Overlapping markup

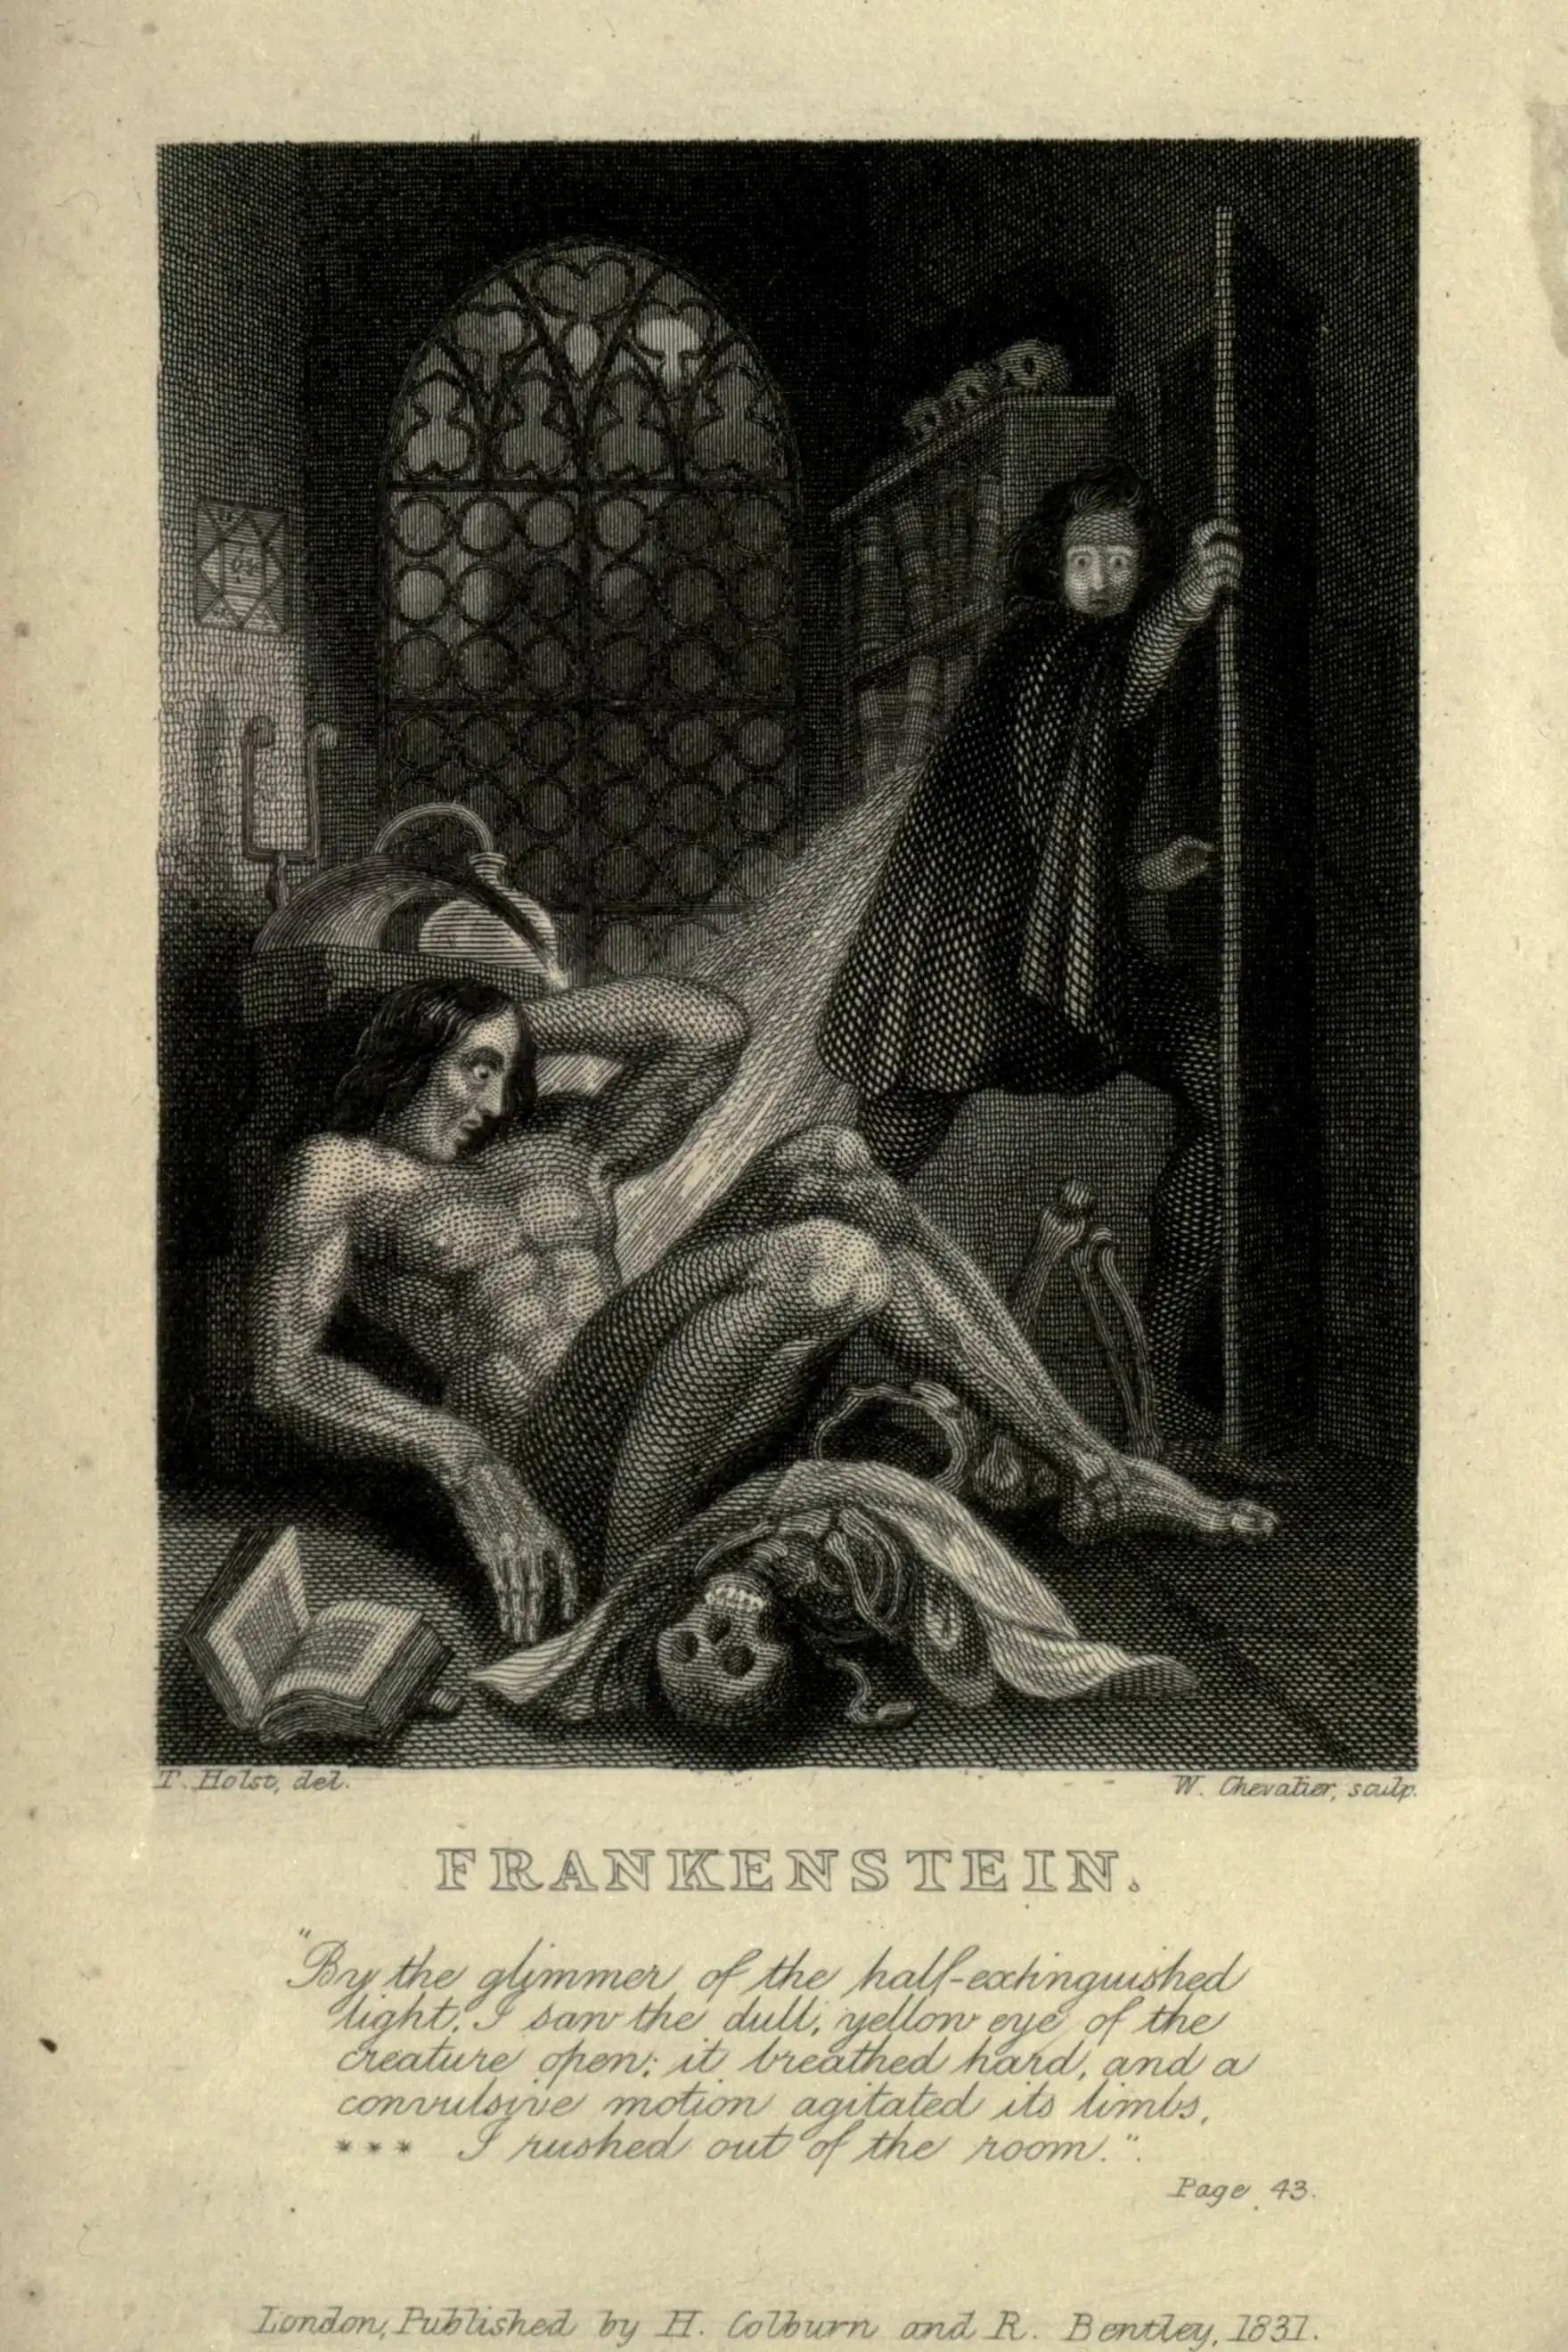
The structural differences between multiple editions of "Frankenstein" have been analysed with overlapping techniques.

The problem of non-hierarchical structures in documents has been recognised since 1988; resolving it against the dominant paradigm of text as a single hierarchy (an "ordered hierarchy of content objects" or "OHCO") was initially thought to be merely a technical issue, but has, in fact, proven much more difficult.